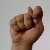
The image shows a hand gesture representing the letter 'T' in Indian Sign Language.